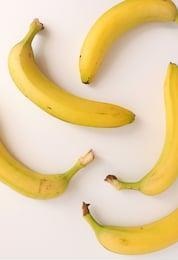
Label: banana